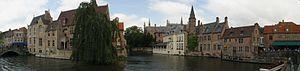
Bruges est une ville de Belgique située en Région flamande, chef-lieu et plus grande ville de la province de Flandre-Occidentale.